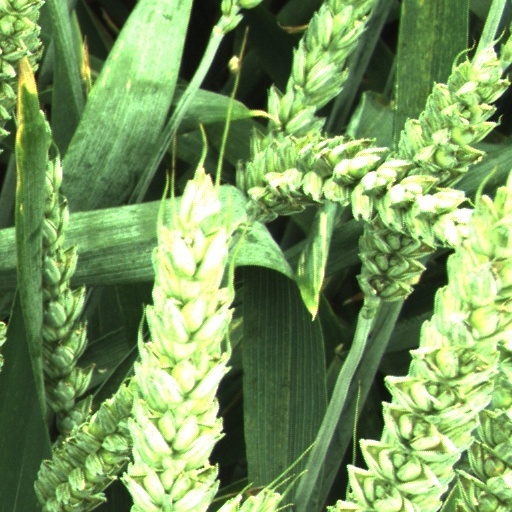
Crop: wheat